La République (airship)

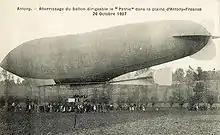
"Patrie" landing on the plain at Antony-Fresnes, 26 October 1907

"République's" predecessor, the airship "Patrie", had been so successful that three further airships of the same design were ordered by the French government in March 1907. Two of them saw service under the names "République" and "Liberté". The "République" was completed in June 1908, flew for the first time on 24 June, and was handed over to the French army on 31 July of that year.